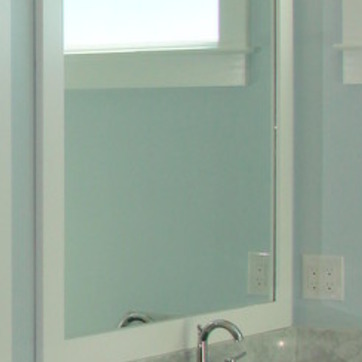
Material: mirror